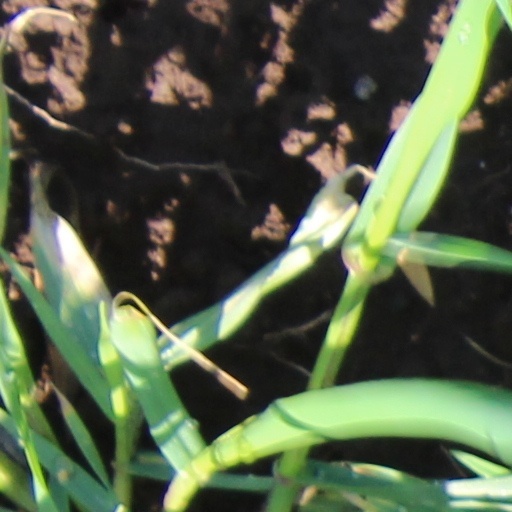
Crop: wheat